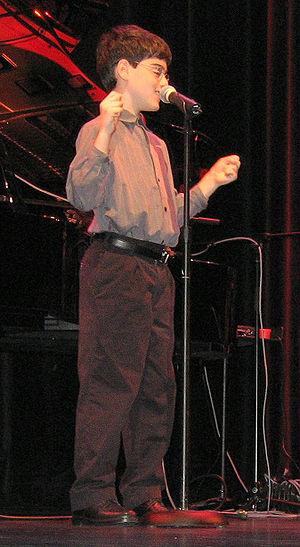
Matthew « Matt » Savage est un autiste savant américain et musicien. Né à Sudbury, dans le Massachusetts, il est le fils de Diane et Lawrence « Larry » Savage.